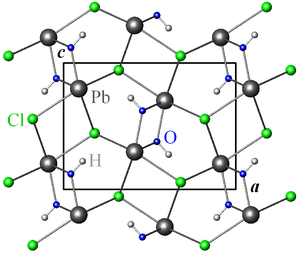
La laurionite est une espèce minérale composée de chlorure de plomb de formule PbCl.